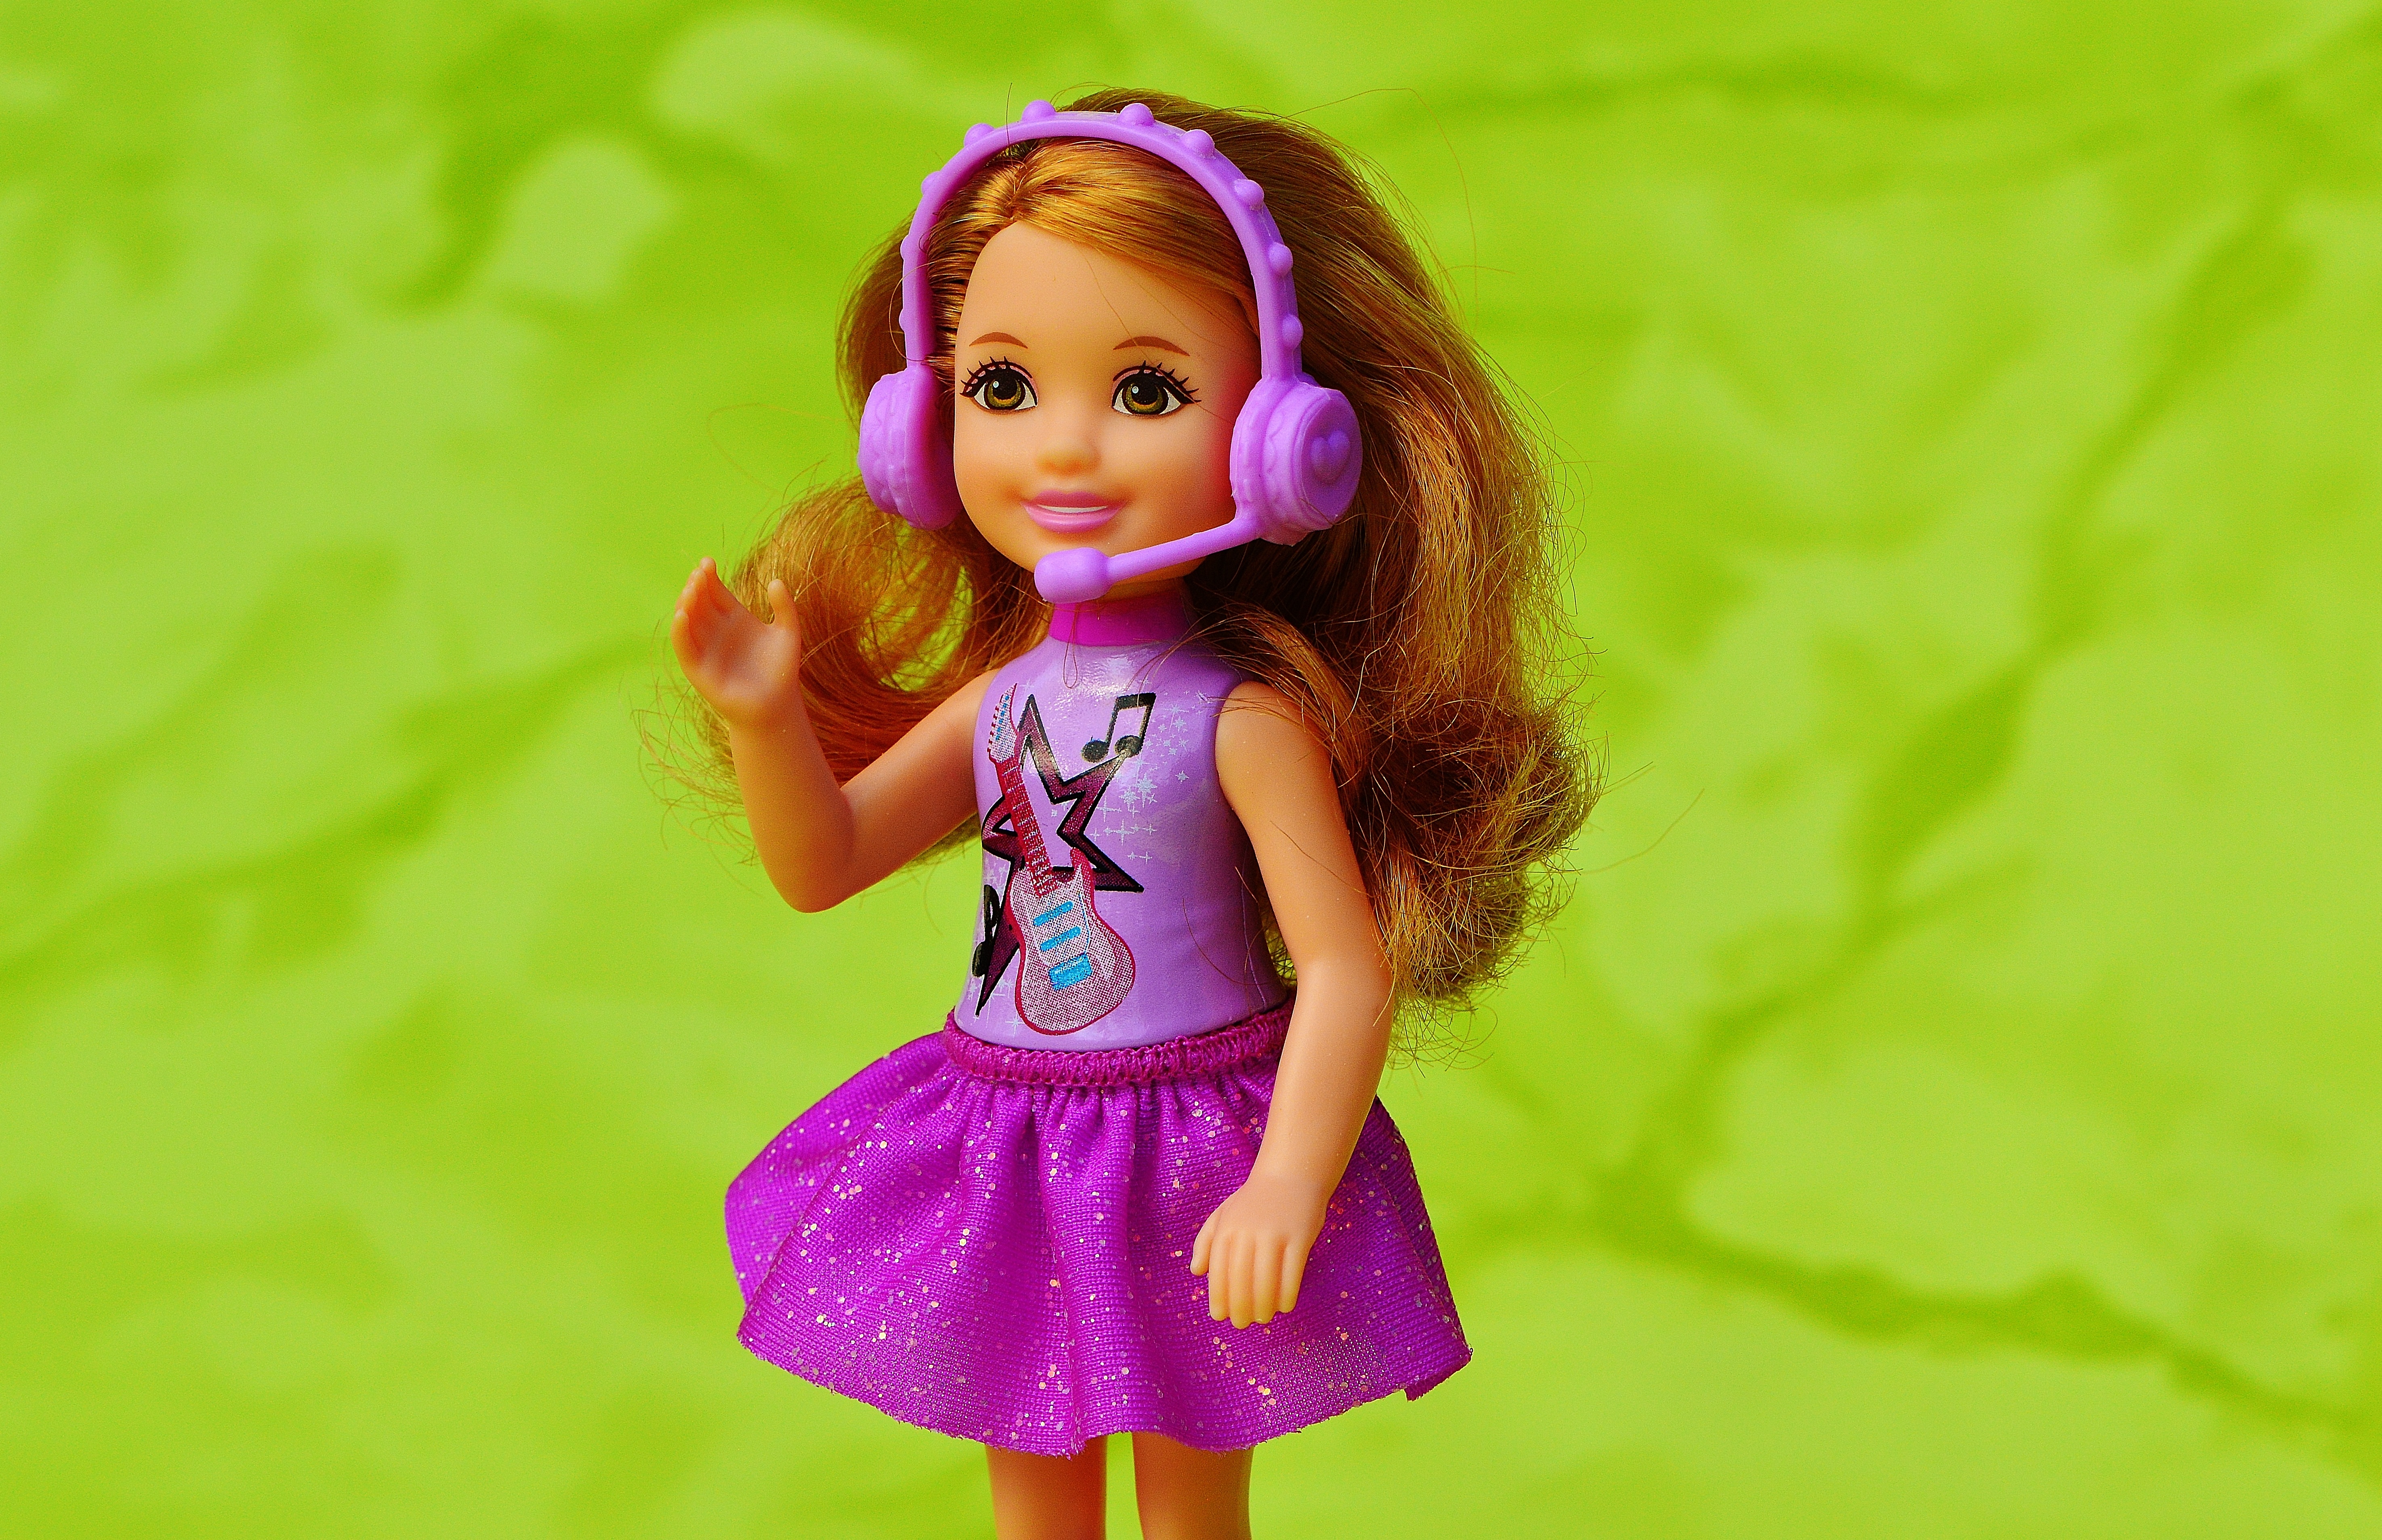
music, girl, hair, play, cute, microphone, child, pink, toy, smile, sing, doll, happy, headphones, toys, beauty, joy, beautiful, blond, pretty, fairy, barbie, girls toys